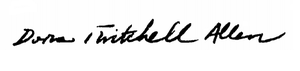
Doris Twitchell Allen est la créatrice du CISV International.